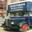
Label: truck